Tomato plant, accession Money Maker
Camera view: horizontal (90 deg, fisheye); turntable rotation: 30 degrees
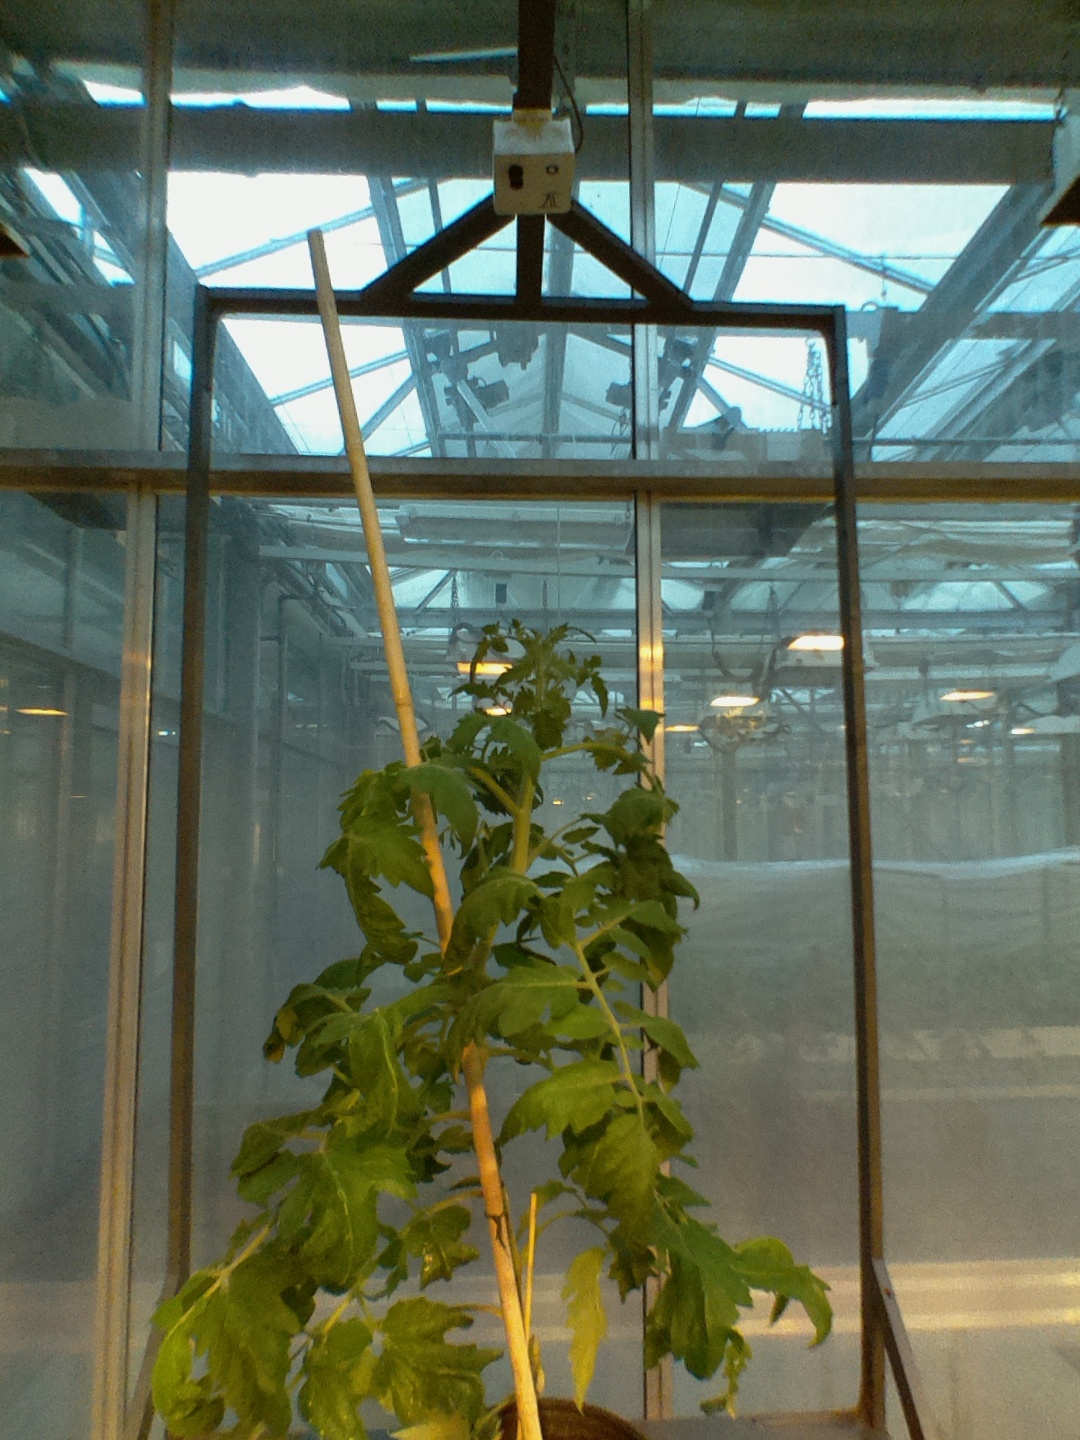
BBCH growth stage 65: Full flowering, 50%-60% of flowers open, first petals falling